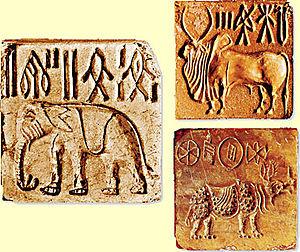
Harappa est un site archéologique situé dans la province du Pendjab, au Pakistan, à environ 20 km à l'ouest de Sahiwal.